Answer in natural language. Which point is closer to the camera taking this photo, point A  or point B? Choose between the following options: A or B
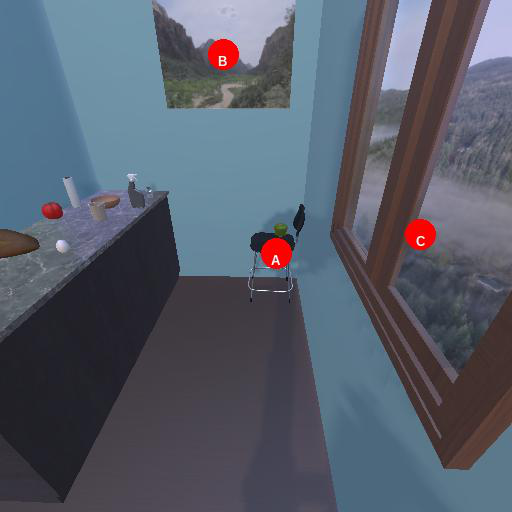
<answer>A</answer>